Freeman H. M. Murray

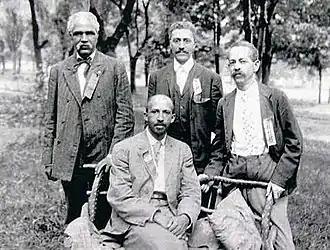
Niagara Movement leaders W. E. B. Du Bois (seated), and (left to right) J. R. Clifford (who organized the 2nd meeting), Lafayette M. Hershaw, and F. H. M. Murray at Harpers Ferry.

Freeman H. M. Murray (September 22, 1859 - February 20, 1950) was an intellectual, civil rights activist, and journalist in Washington D.C. and Alexandria, Virginia. He was active in promoting black home-ownership, opposing Jim Crow laws and lynching, and supporting positive representation of African Americans in public art. He was a founding member of the Niagara Movement and was an editor of its journal, the "Horizon", along with W. E. B. Du Bois and Lafayette M. Hershaw. Alongside his other work, Murray was an important intellectual leader and wrote an influential book of art criticism. In this, Murray was one of the first historians of African American art. His work expressed a desire that art take seriously the representation of African Americans and that slavery not be overlooked in favor of representation of heroes and glory in public art.